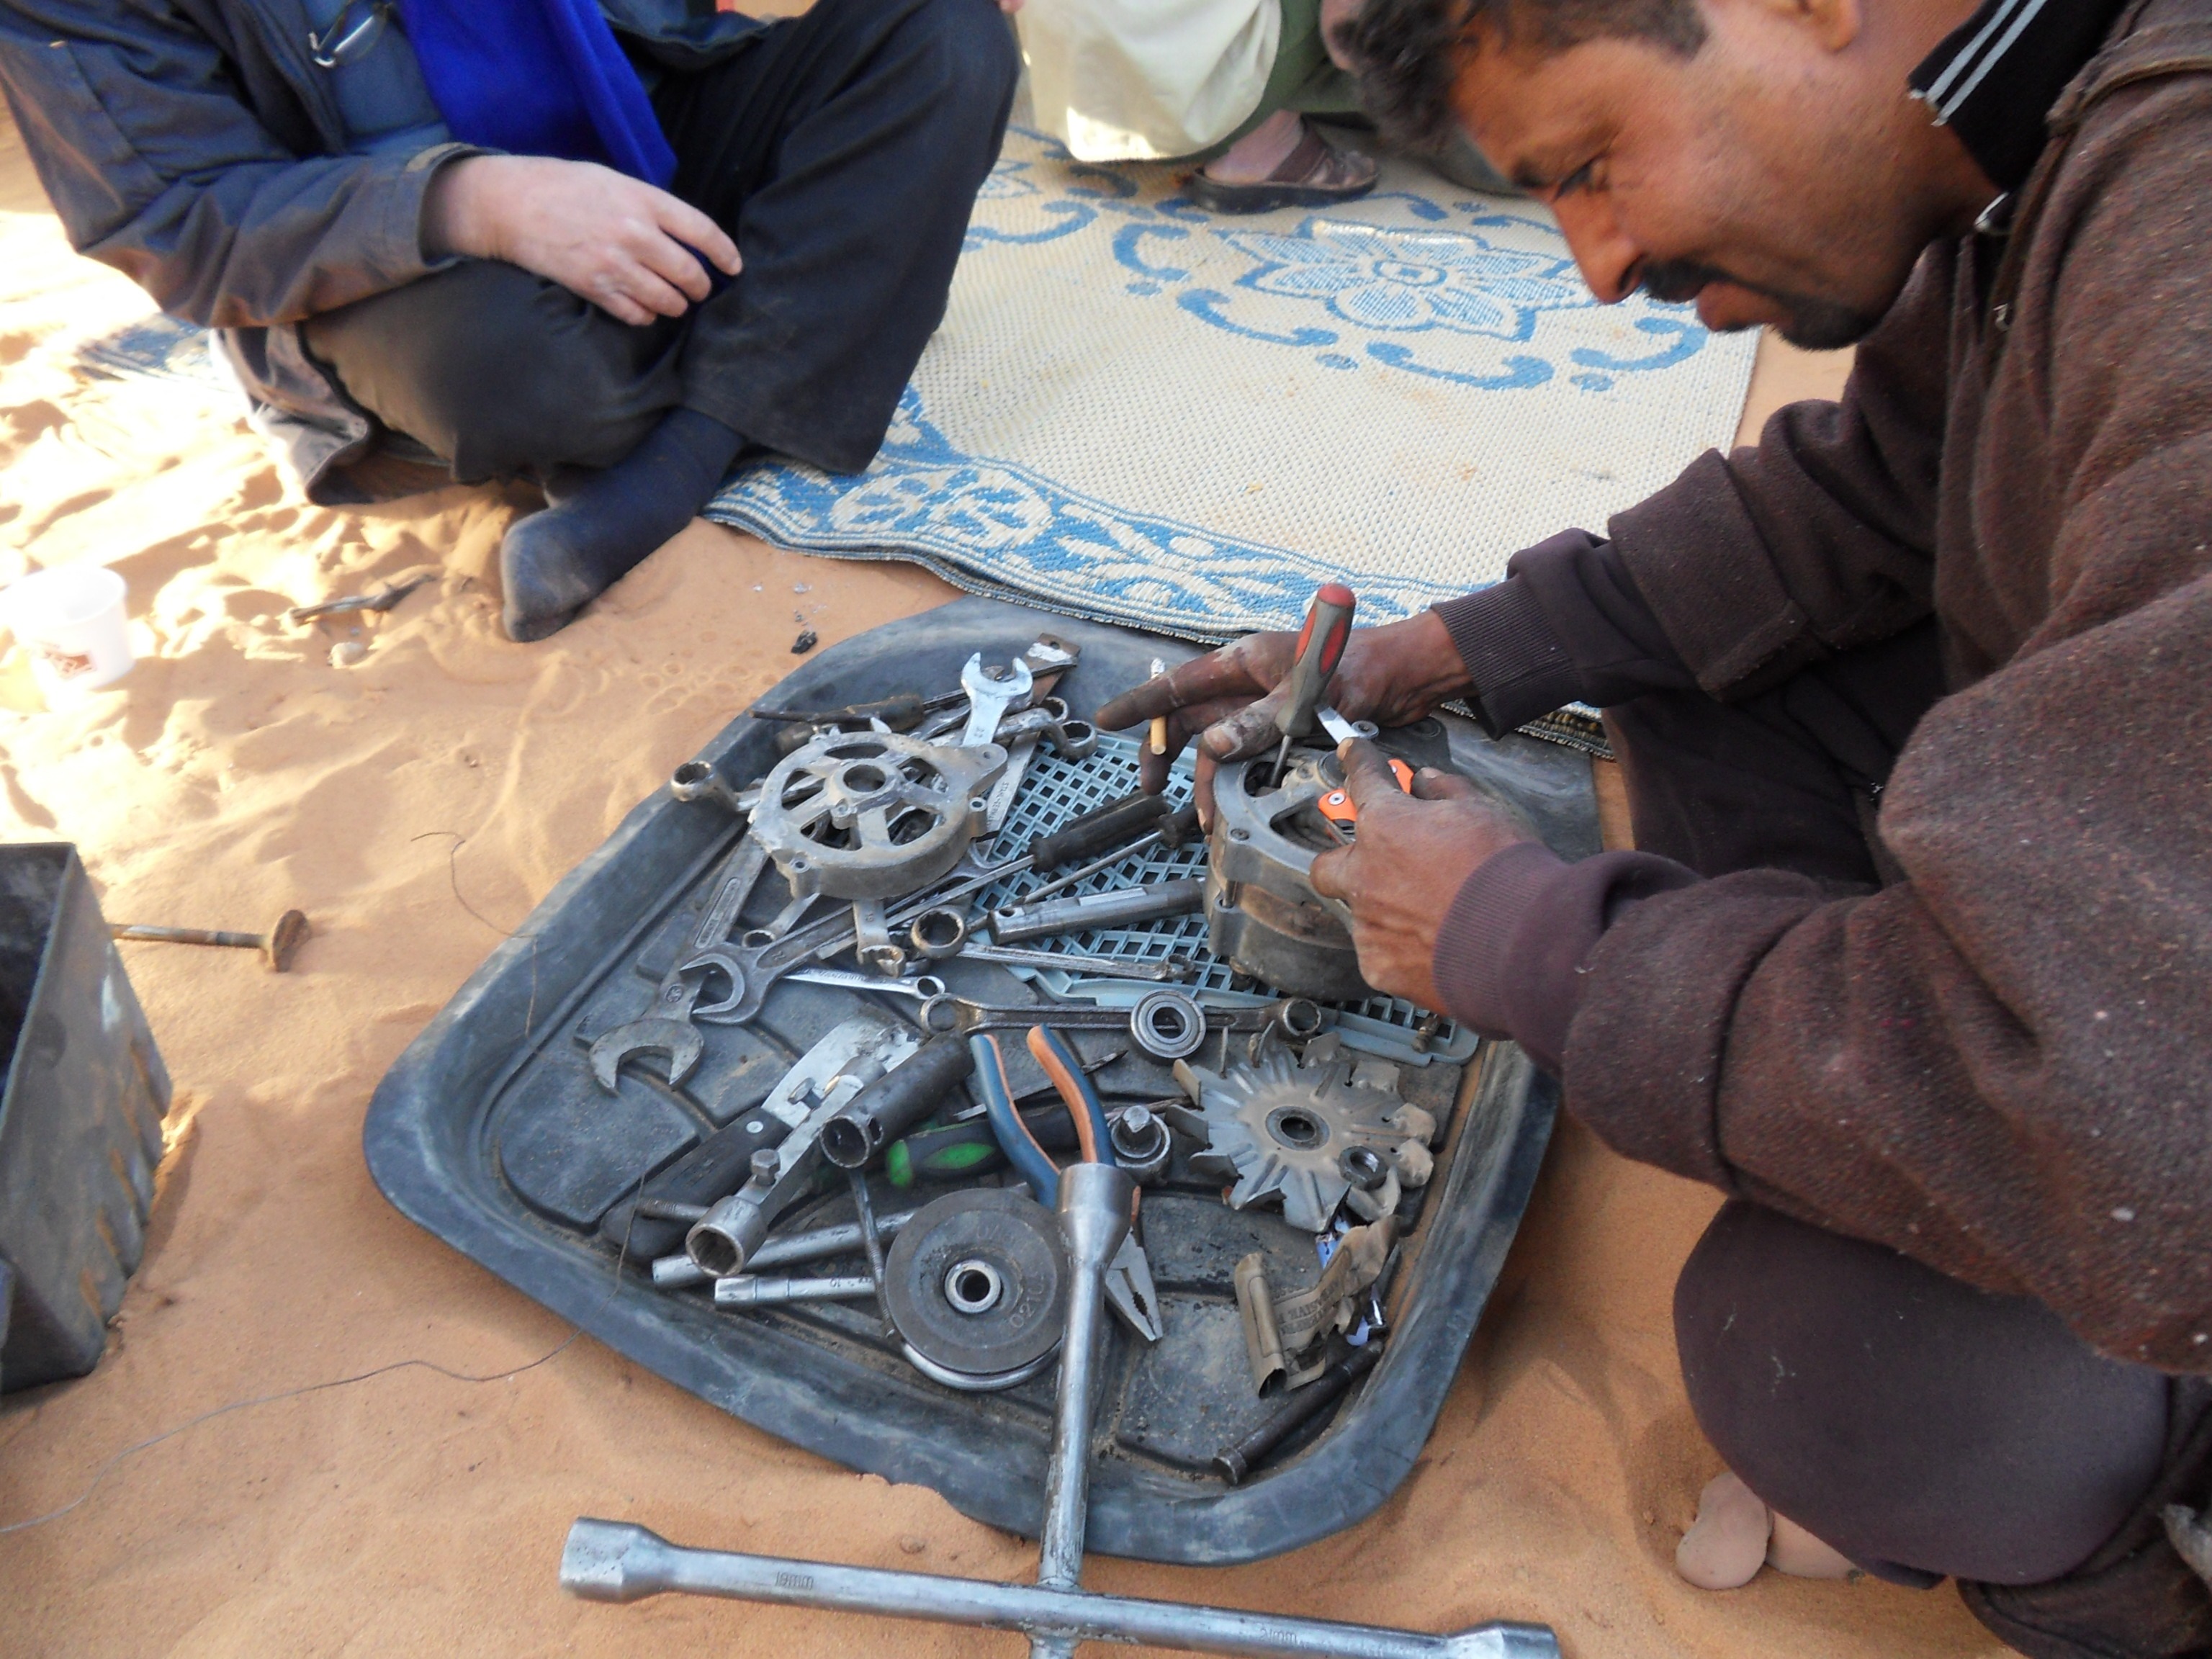
wheel, adventure, workshop, repair, broken, tire, improvise